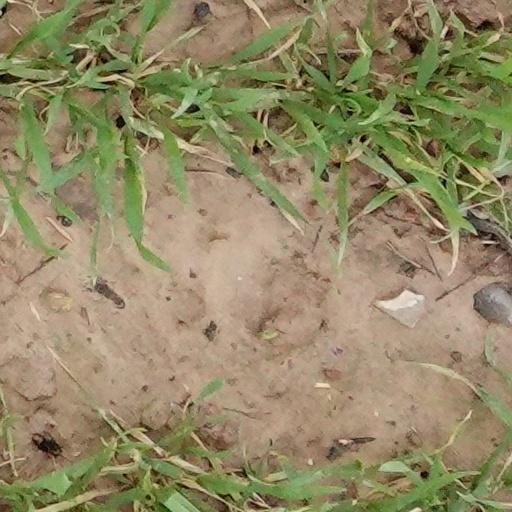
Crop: wheat